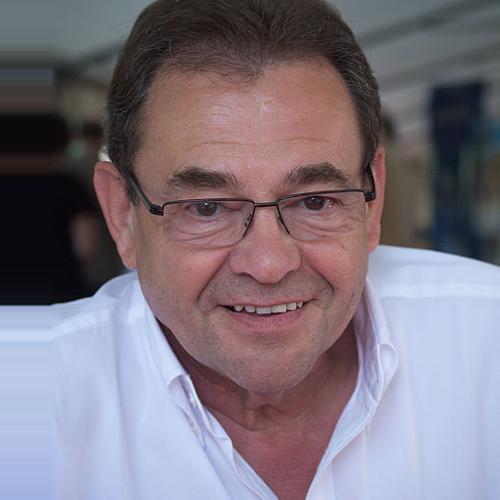
Age: 68